Izaak van Oosten

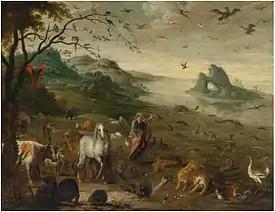
"God creating the animals of the world"

It is believed he painted for his father's shop and therefore did not initially register with the Guild. It wasn't until he was already 39 years old, in 1652, that he became a master in the Antwerp Guild of Saint Luke; after the Guild had insisted he join and pay his dues. He was active there for only about a decade.